Jean-Pierre Audy

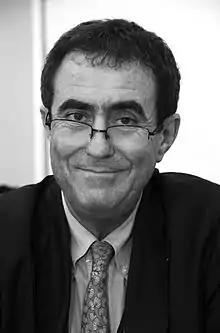
Jean-Pierre Audy in 2014.

Jean-Pierre Audy (born 12 June 1952 in Tulle, Corrèze) is a French politician and a Member of the European Parliament for France. He is a member of the Union for a Popular Movement (UMP), which is part of the European People's Party. He is a member of the Committee on International Trade and the Delegation for relations with the Maghreb countries and the Arab Maghreb Union (including Libya).